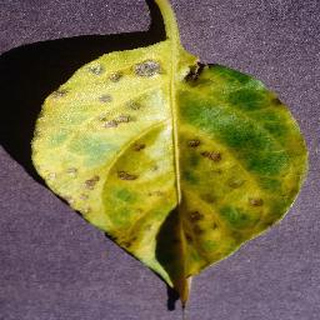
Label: bell_pepper_bacterial_spot